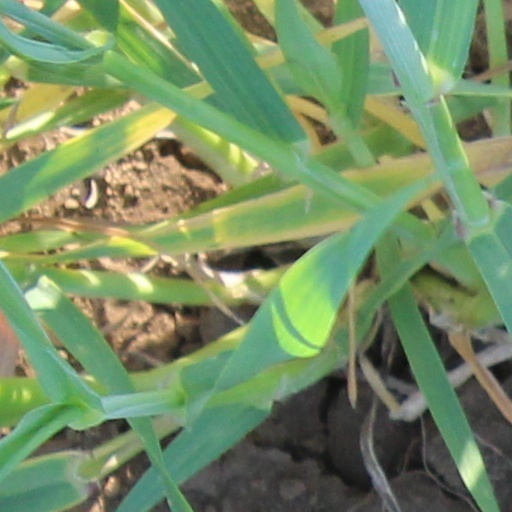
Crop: wheat